Condom

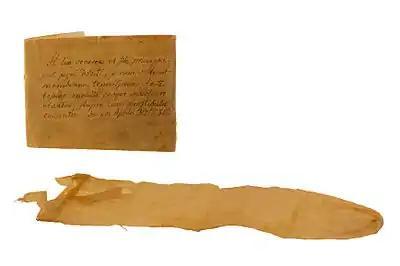
Condom (and manual) from 1813

The early 19th century saw contraceptives promoted to the poorer classes for the first time. Writers on contraception tended to prefer other birth control methods to the condom. By the late 19th century, many feminists expressed distrust of the condom as a contraceptive, as its use was controlled and decided upon by men alone. They advocated instead for methods controlled by women, such as diaphragms and spermicidal douches. Other writers cited both the expense of condoms and their unreliability (they were often riddled with holes and often fell off or tore). Still, they discussed condoms as a good option for some and the only contraceptive that protects from disease.